A. M. Detmer House

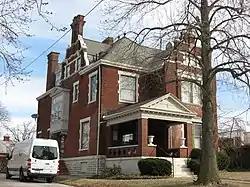
Front of the house

The A.M. Detmer House is a historic residence in Cincinnati, Ohio, United States. Constructed in the 1880s, it has been named a historic site as an example of the work of a prominent architect.